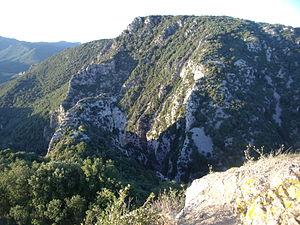
Vue sur les Gorges du Termenet depuis le château de Termes (le regard va globalement en direction du nord, le soleil étant en train de se coucher à l'ouest). Juste avant la faille que constitue les gorges, se dégage l'extrémité de la crête qui descend depuis le château. Le rocher qui se dégage ainsi est nommé ""rocher du Termenet"". Il portait au moyen âge un fortin annexe au château, qui permettait de contrôler l'accès à l'eau des sources dans les gorges. Son attaque, sa prise, et les combats autour du mangonneau amené sur cette crête par les croisés sont des étapes importantes du long siège de Termes mené par les croisés de Simon de Montfort en 1210."
Le siège de Termes est une opération militaire de Simon de Montfort au cours de ses campagnes visant à conquérir les vicomtés de Béziers, d'Albi et de Carcassonne au cours de la guerre connue comme la Croisade des Albigeois.